George Segal

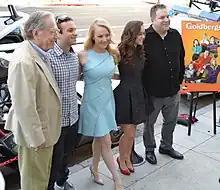
Segal (left) with "The Goldbergs" cast, 2014

Nevertheless, after this relatively dry period, Segal re-established himself as a successful character actor in the 1990s. Though he appeared in some less-acclaimed films, he also worked with directors such as Mark Rydell, Gus Van Sant, Barbra Streisand, David O. Russell, Randal Kleiser, and Ben Stiller, respectively, in well-received films such as "For the Boys" (1991), "To Die For" (1995), "The Mirror Has Two Faces" (1996), "Flirting with Disaster" (1996), "It's My Party" (1996), and "The Cable Guy" (1996). Additionally, he had guest appearances on various shows such as "Murder She Wrote" and "The Larry Sanders Show" and continued to appear in television films such as "Seasons of the Heart" (1994), "Houdini" (1998), and "The Linda McCartney Story" (2000). In 1999, he briefly performed in Yasmina Reza's "Art" on Broadway, and in 2001 he reprised his performance in the West End.